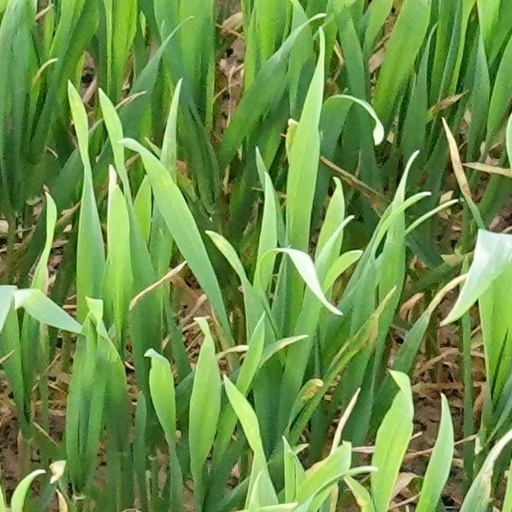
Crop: wheat